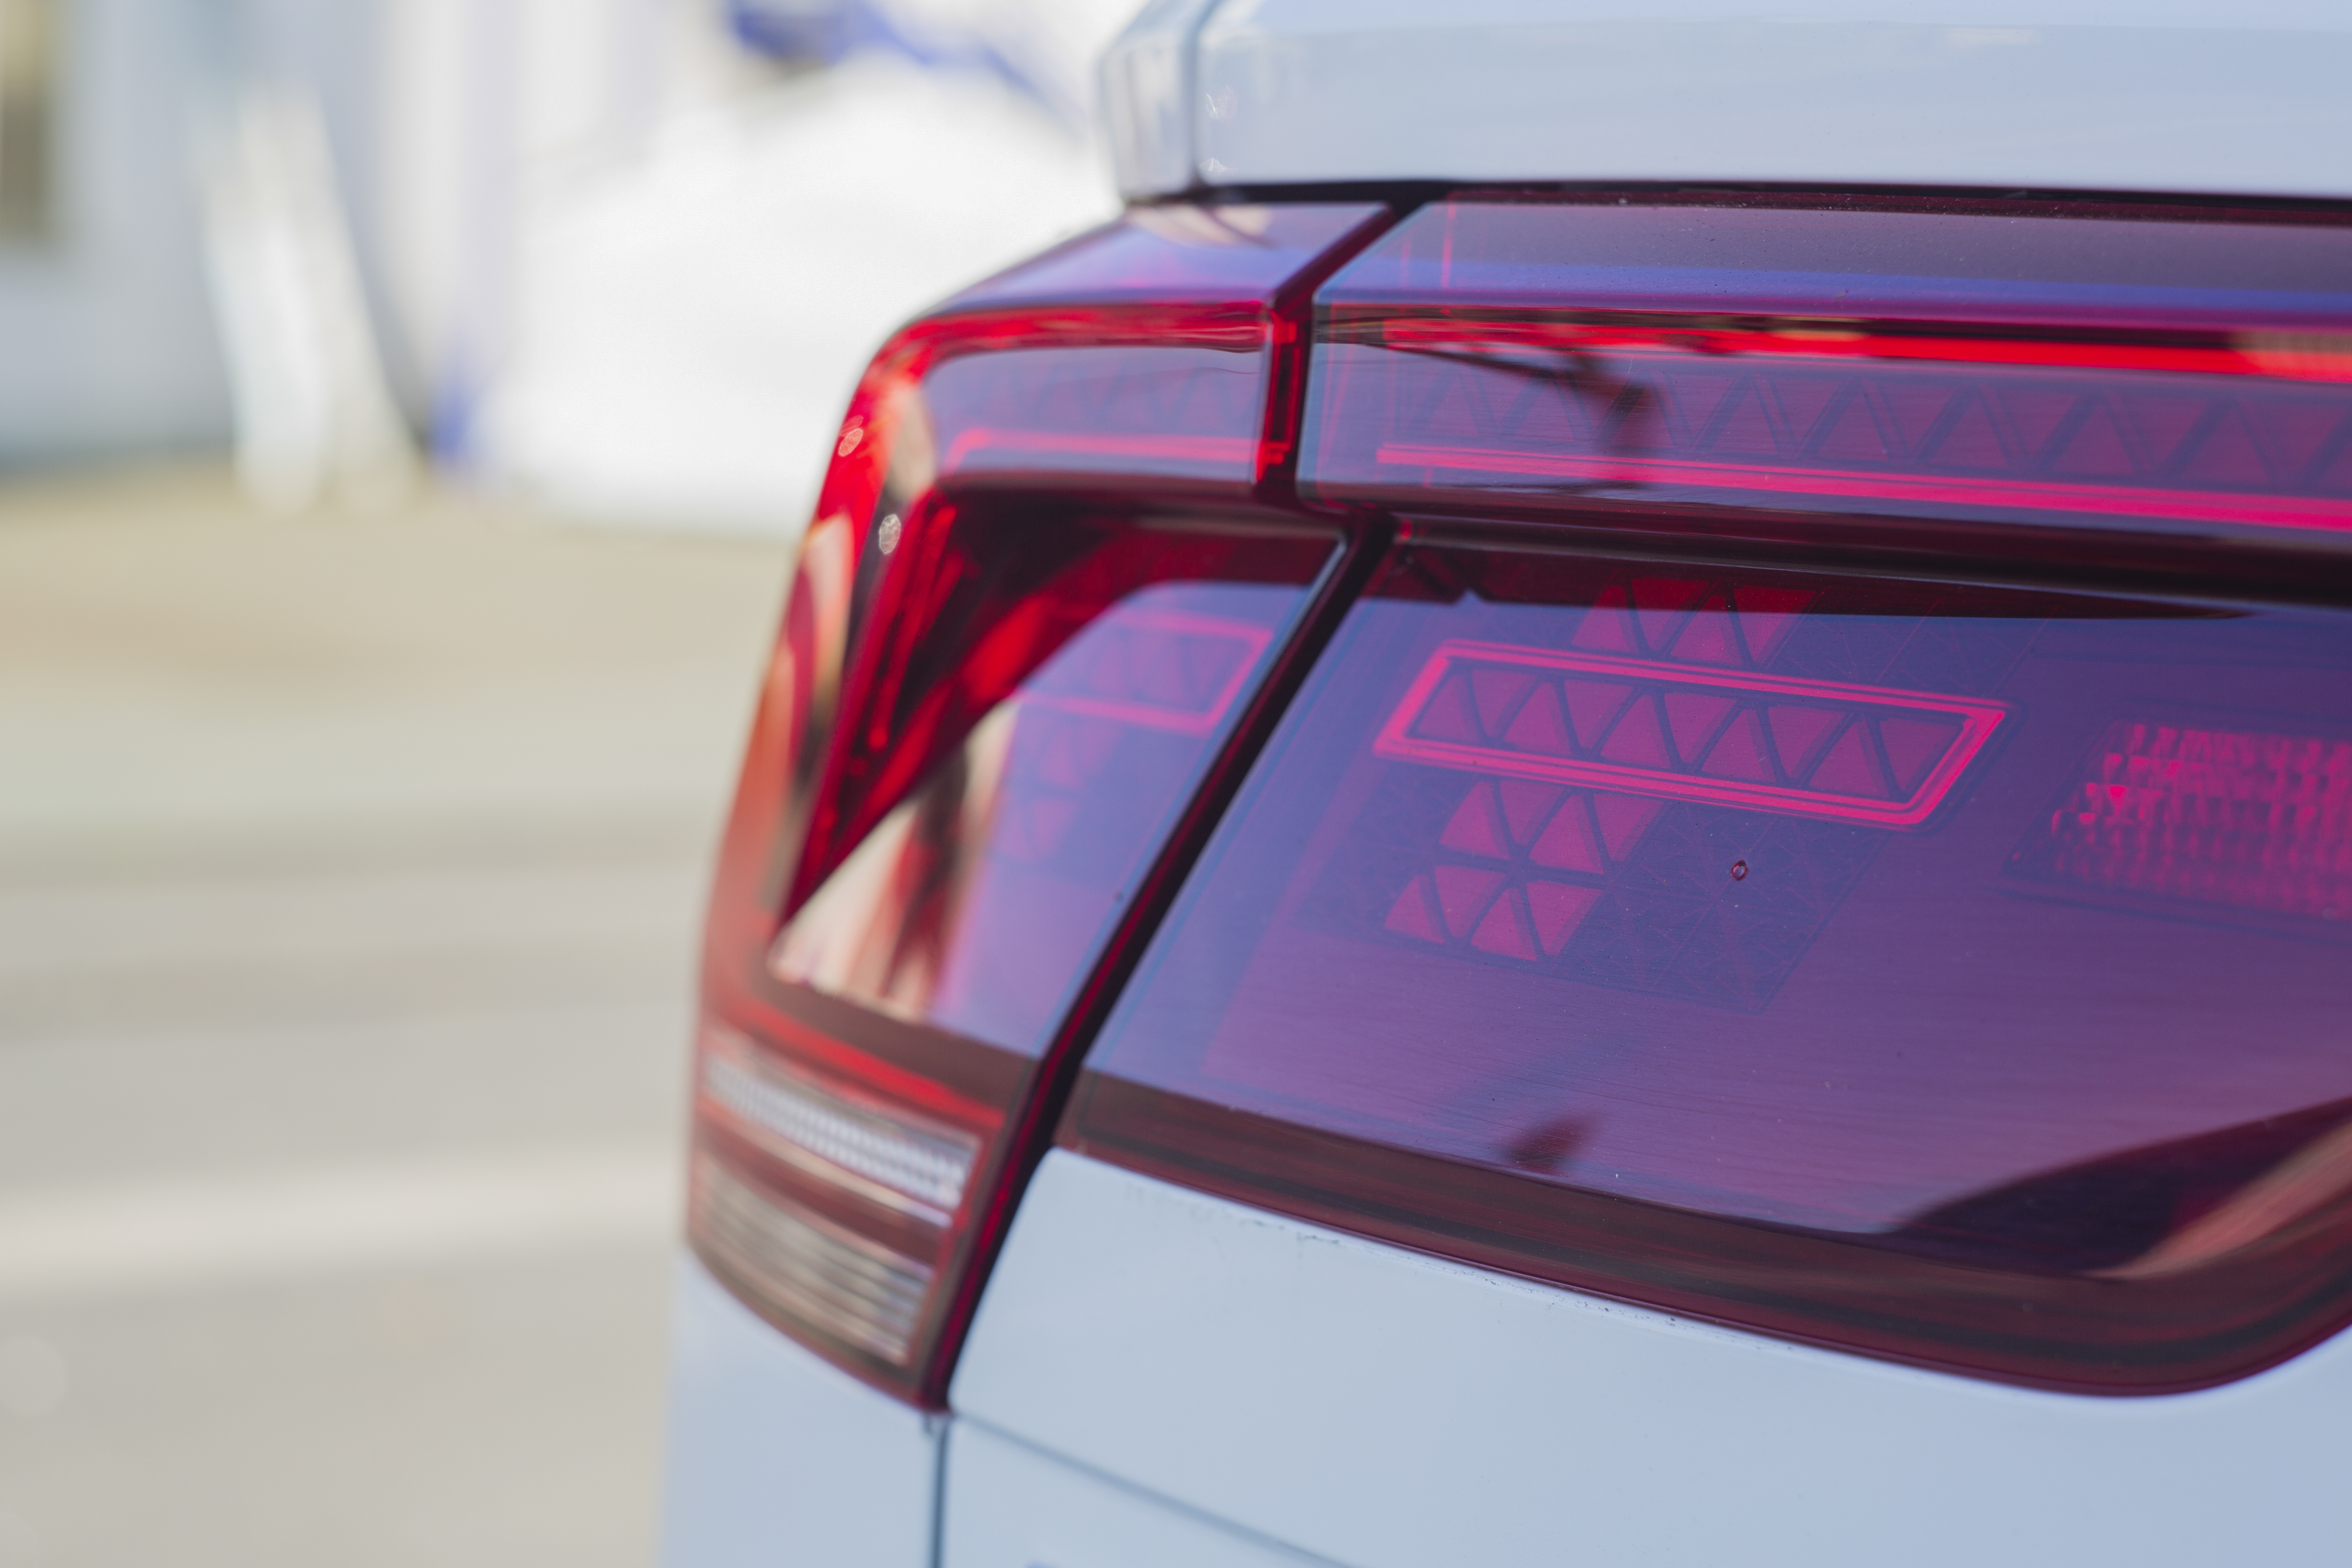
blur, technology, car, wheel, automobile, red, vehicle, color, exterior, modern, automotive, bumper, indicator, outdoors, lights, design, display, wheels, fender, style, rear, gear shift, rear lamp, land vehicle, automobile make, automotive exterior, automotive design, luxury vehicle, transportation system, tail light, turn signal